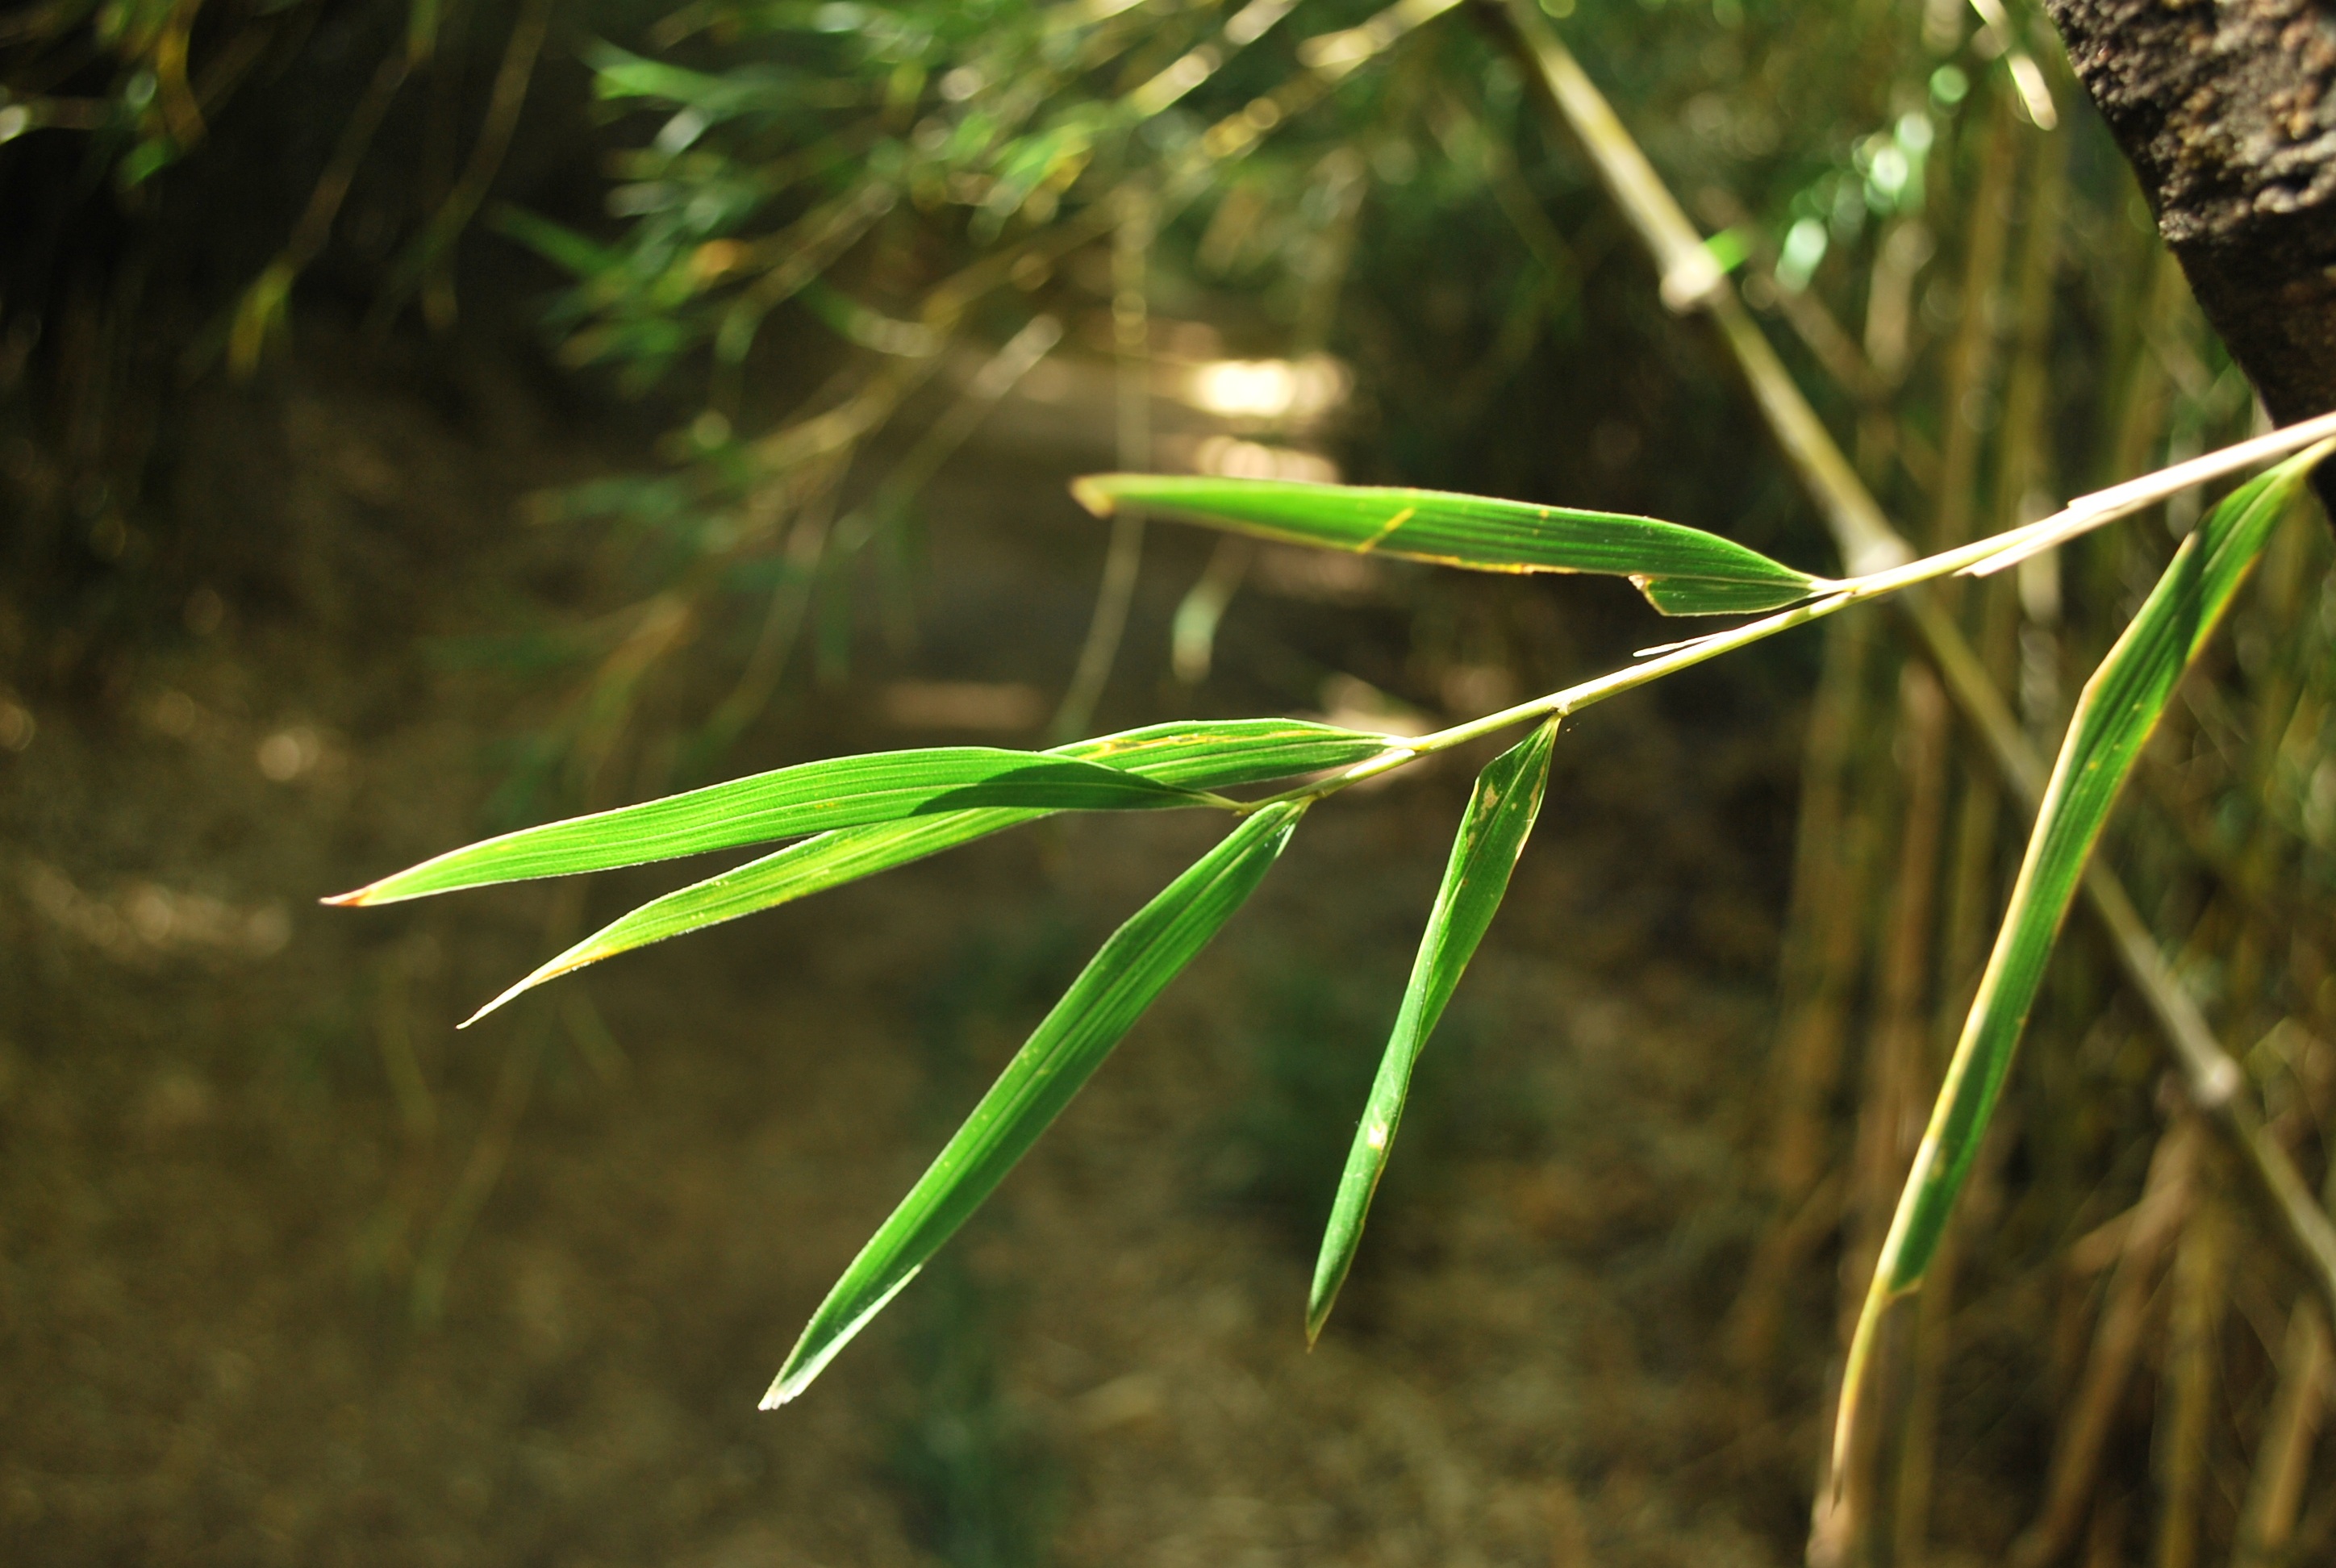
nature, forest, grass, branch, plant, sunlight, leaf, flower, wildlife, green, jungle, insect, botany, flora, fauna, plants, habitat, bamboo, macro photography, grass family, plant stem, land plant